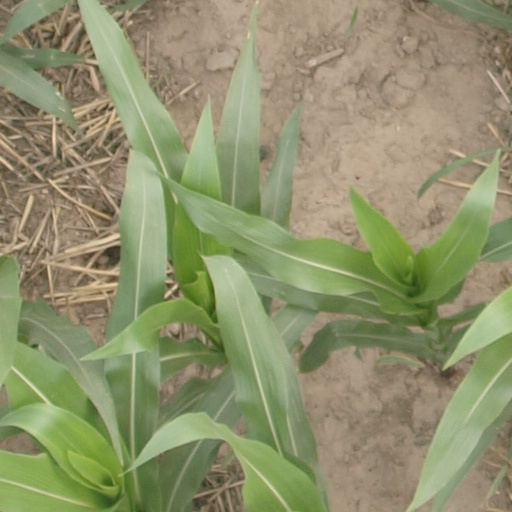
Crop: maize; corn